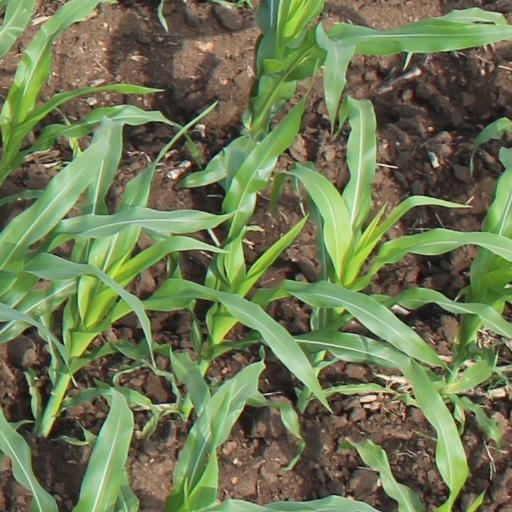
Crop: maize; corn